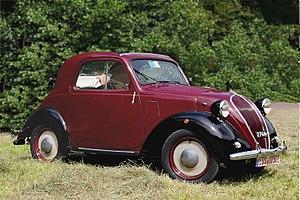
La Fiat 500 de la première génération, surnommée Topolino par les Italiens, est un modèle d'automobile conçu par Fiat et produit entre 1936 et 1955.